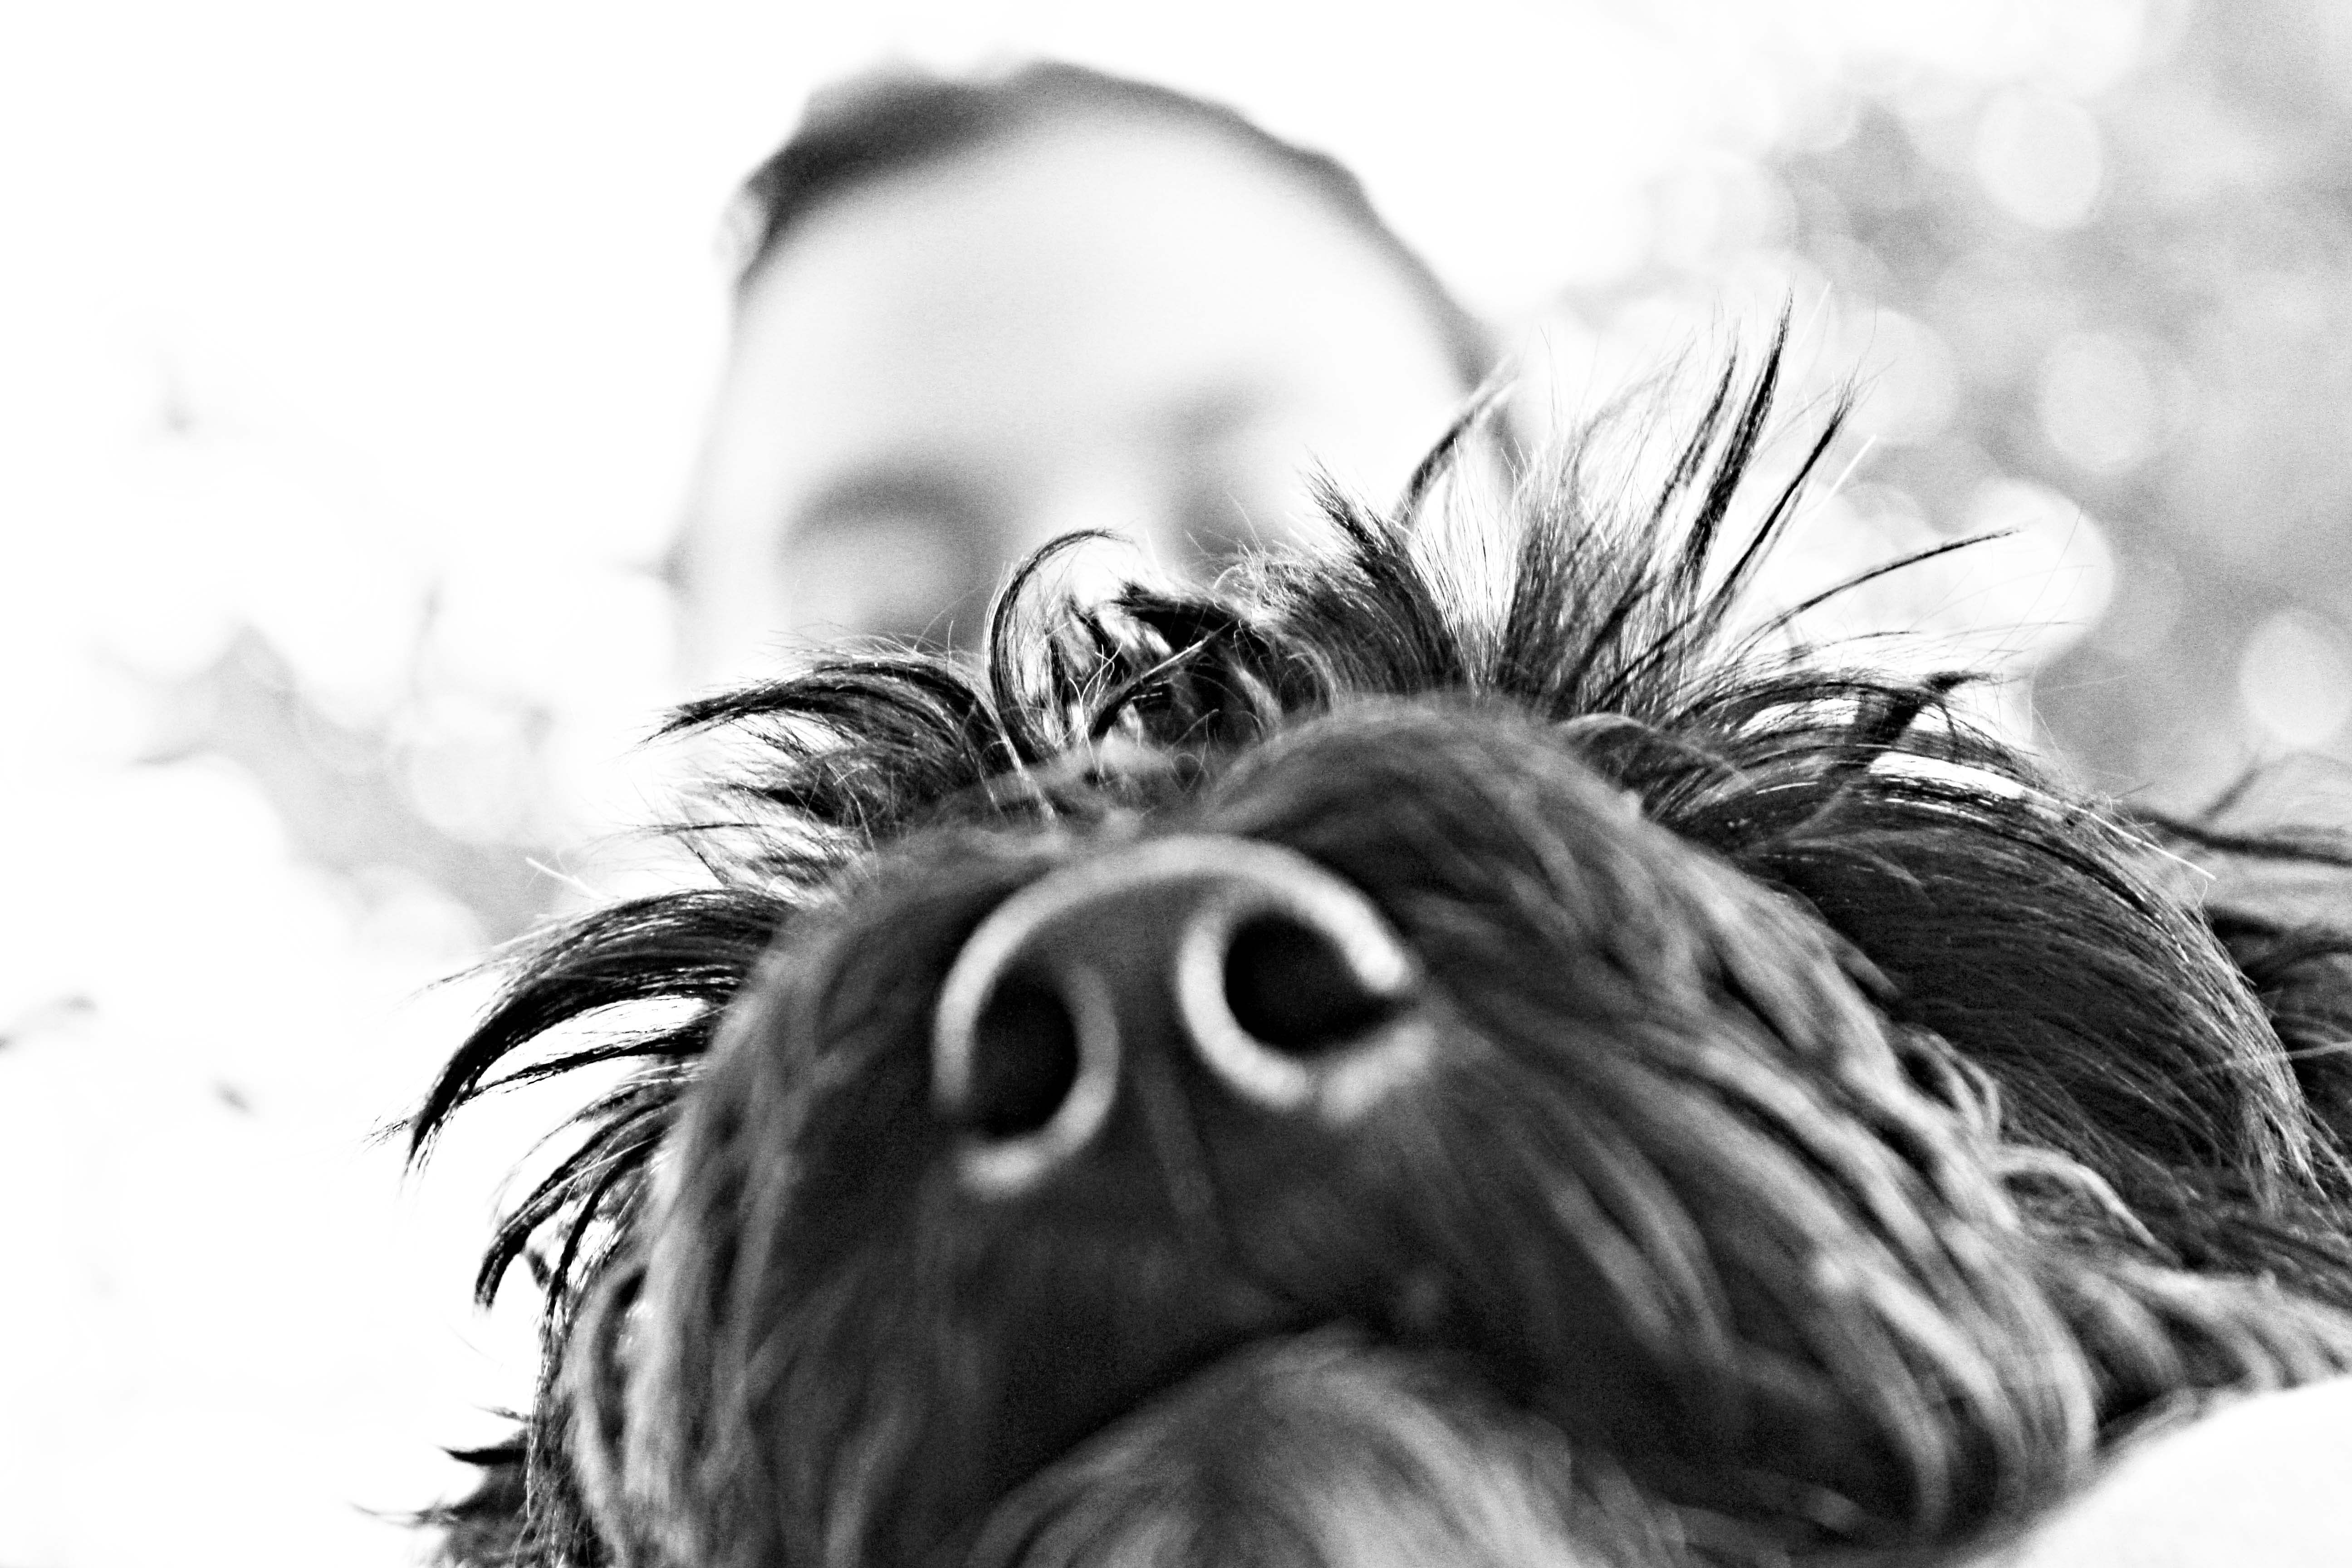
black and white, white, photography, flower, dog, cute, pet, black, monochrome, close up, eye, animals, head, macro photography, monochrome photography